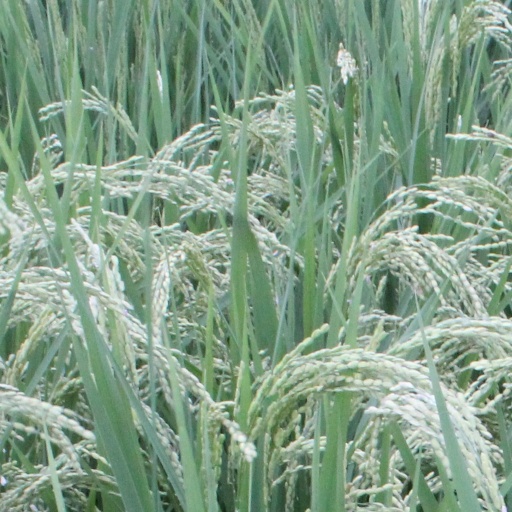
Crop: rice